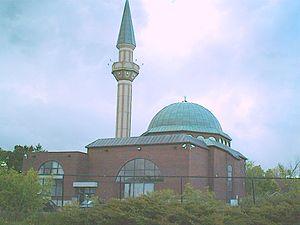
La religion au Canada inclut une très grande diversité de groupes religieux et de croyances. La majorité de la population canadienne est chrétienne, représentant 67 % des Canadiens. L'Église catholique romaine est la confession la plus importante parmi les Chrétiens du Canada. En pourcentage de la population, le christianisme est suivi par les gens sans religion qui représentent 24 % de la population. Les autres religions, les principales étant l'islam, l'hindouisme, le sikhisme, le bouddhisme et le judaïsme, englobent 8 % de la population. Les taux d'affiliation à une religion sont en baisse constante.
Cet article présente la liste de mosquées du Canada.